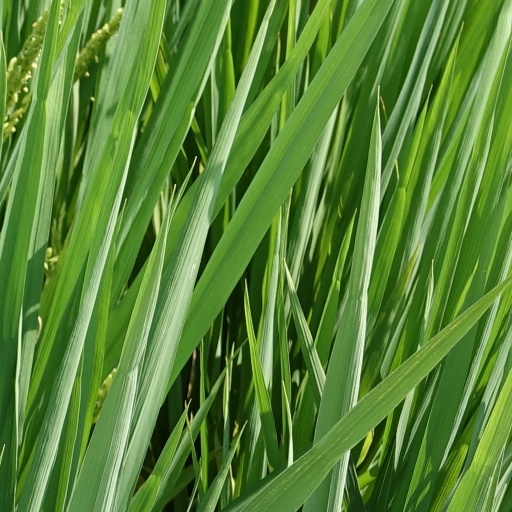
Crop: rice